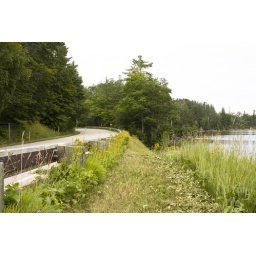
Back road near a lake